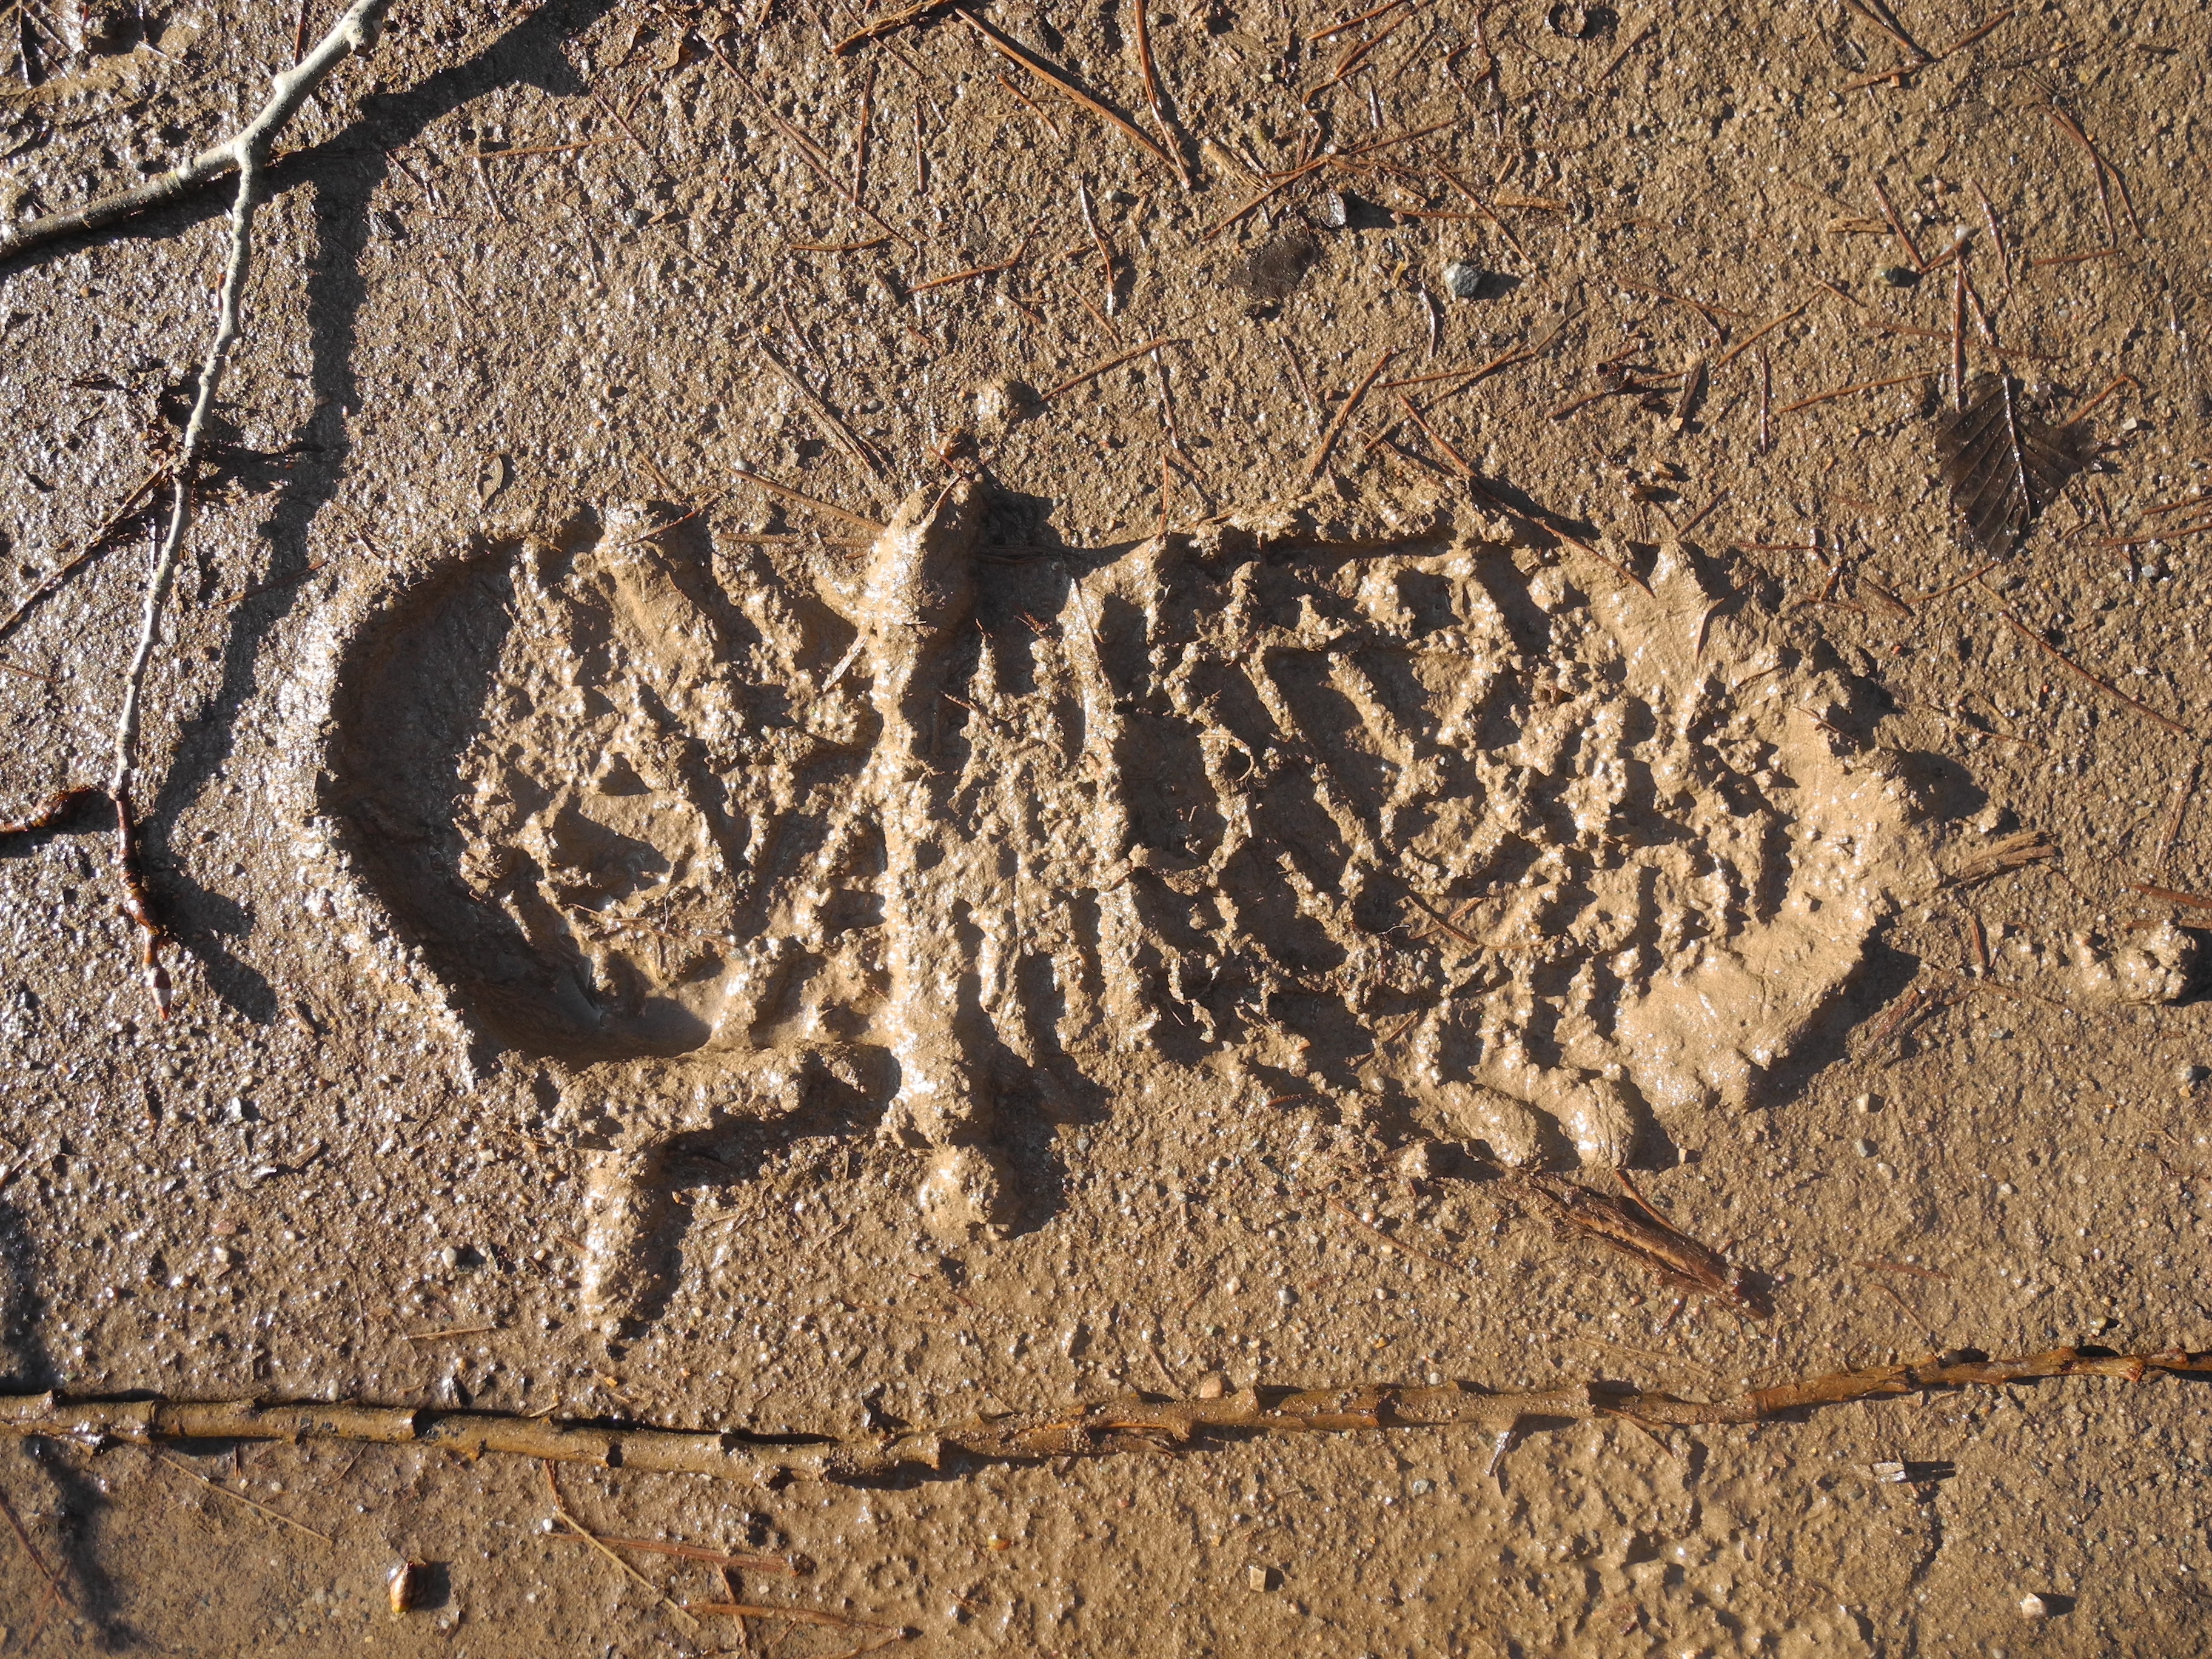
path, sand, rock, wood, track, texture, leaf, walk, print, mud, soil, material, geology, footprint footprint, ancient history